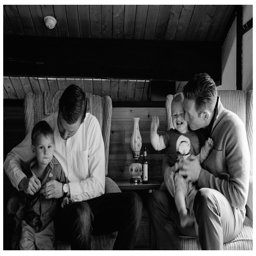
a groom and his brother get children ready for a winter wedding .